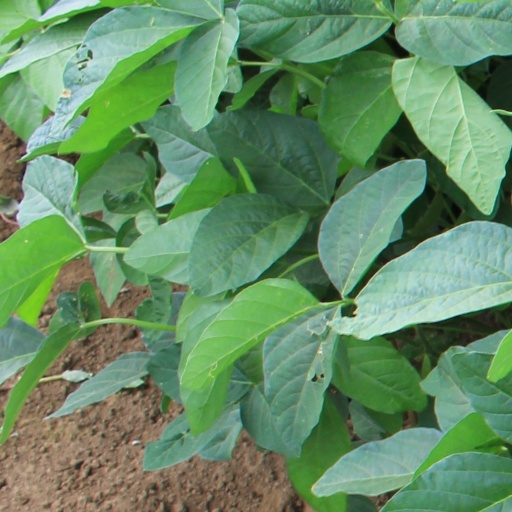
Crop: soybean